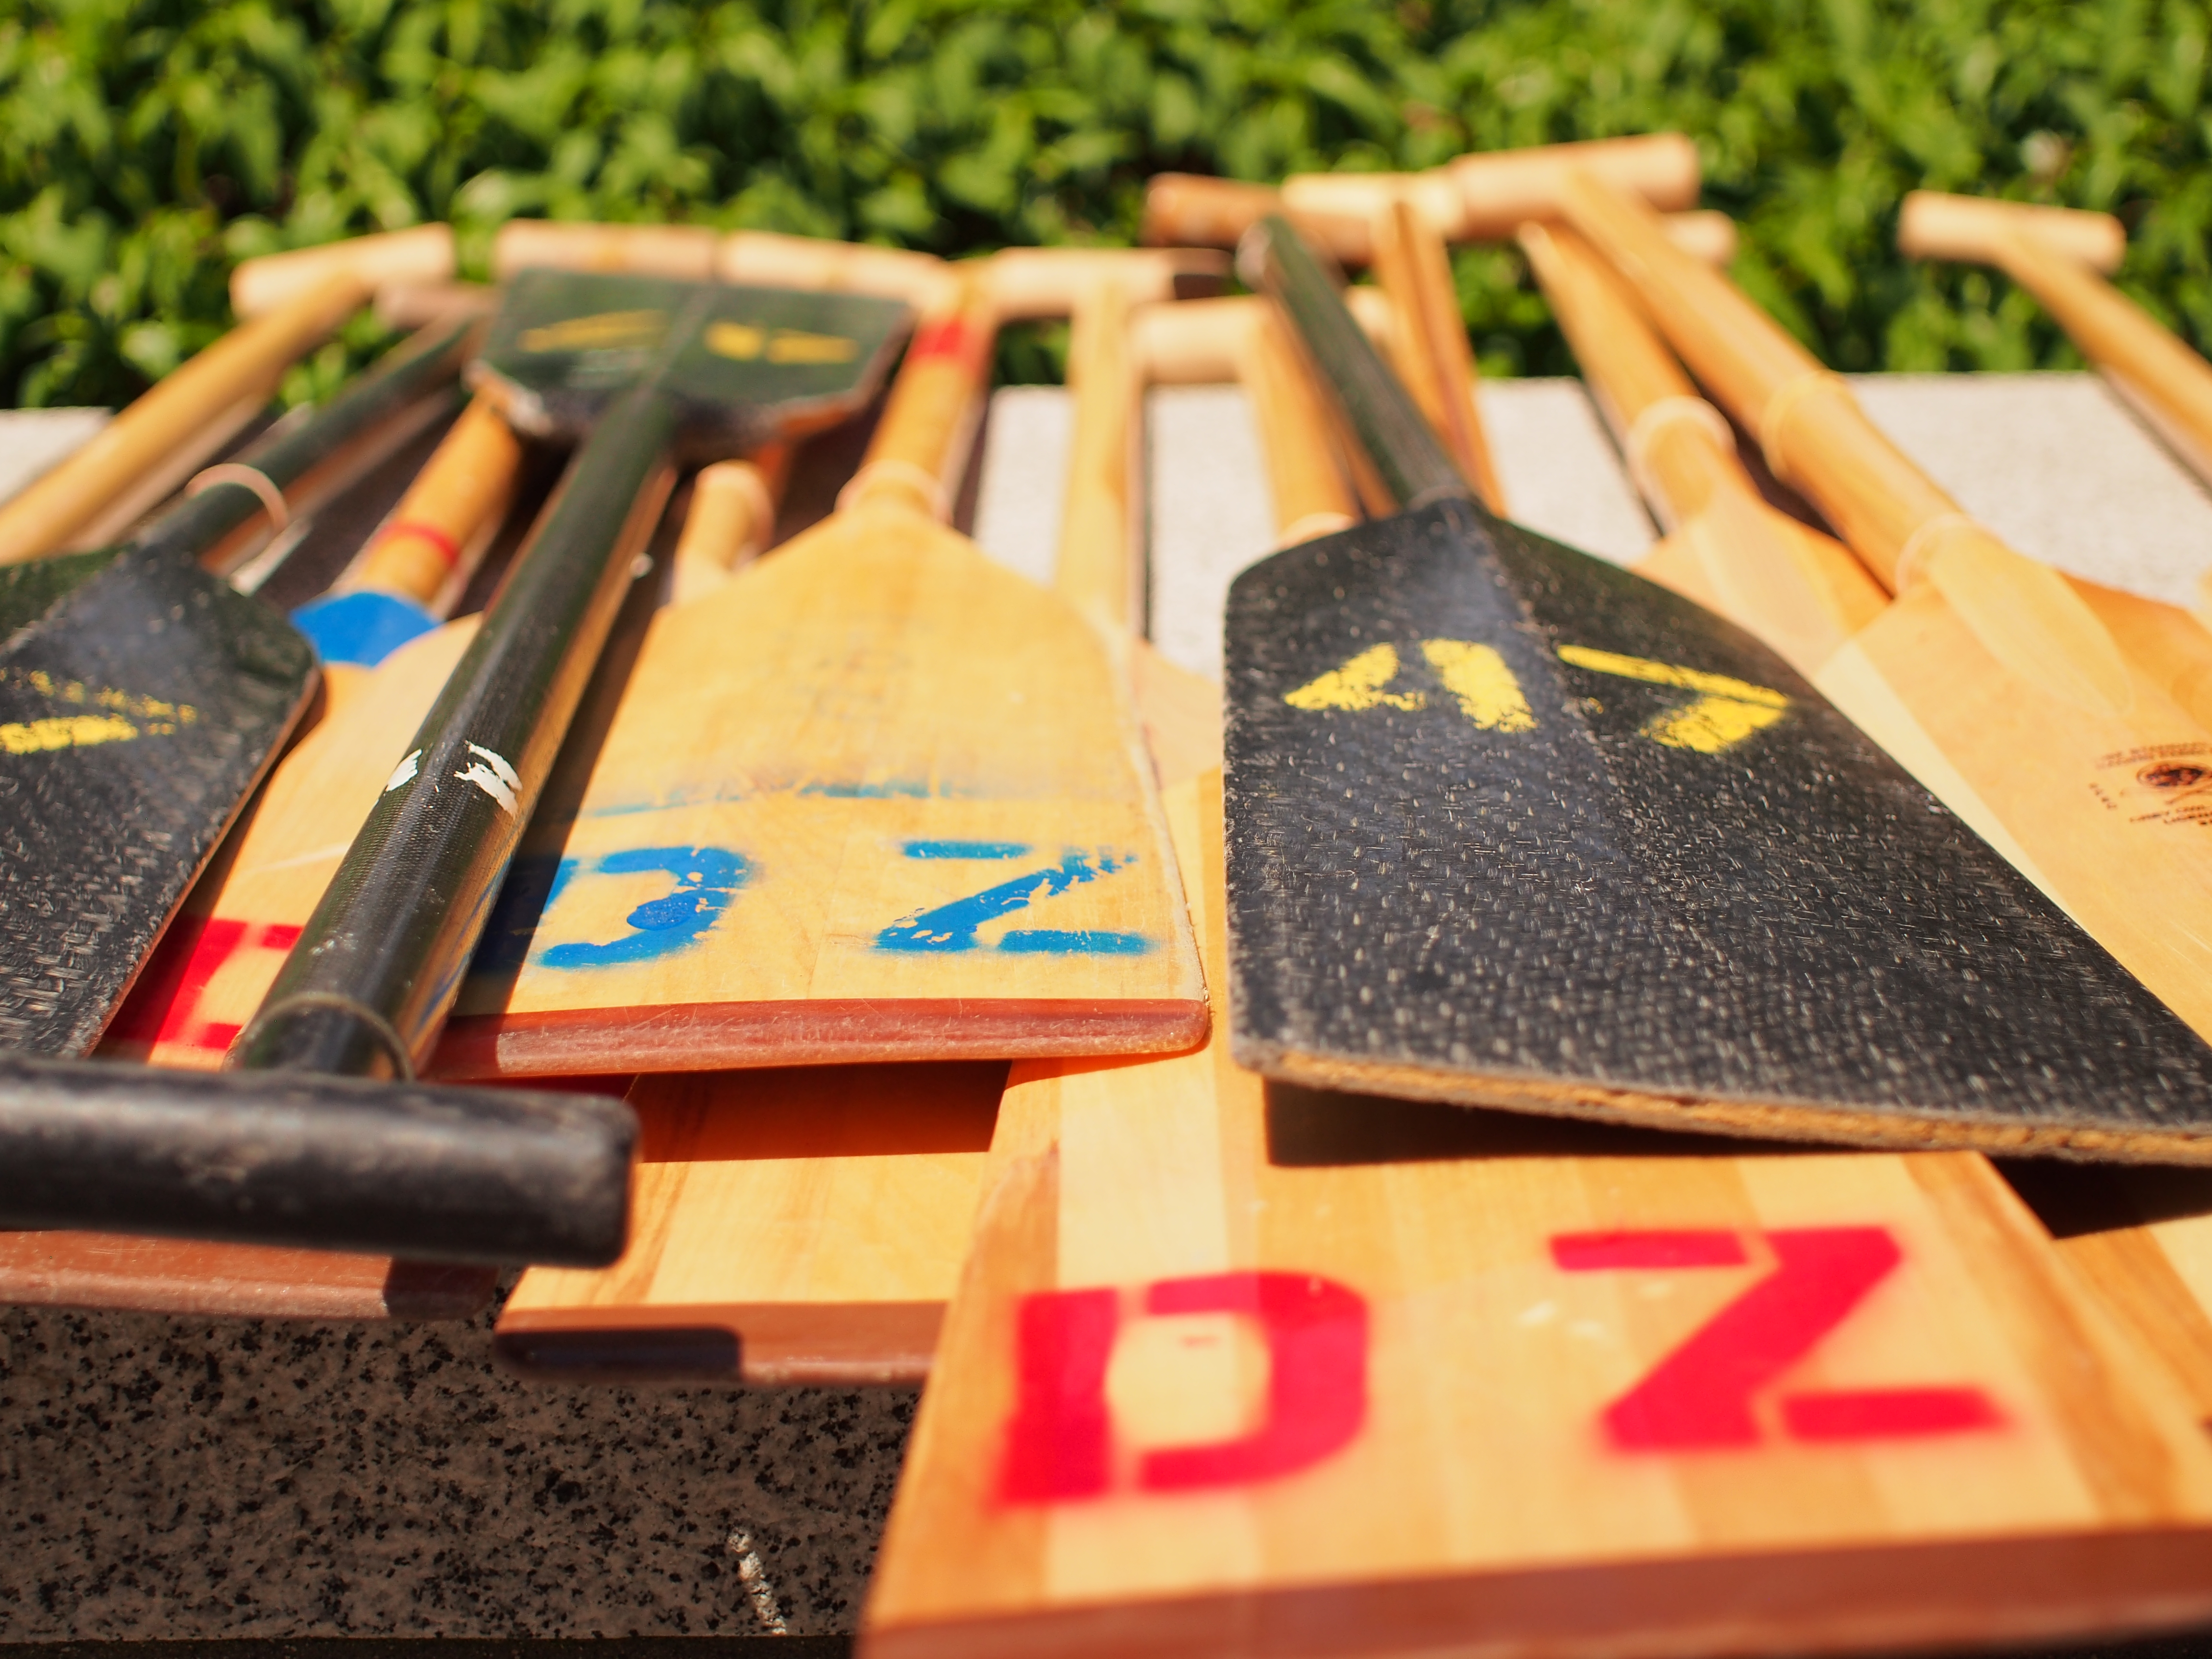
bokeh, wood, canoe, art, dof, paddles